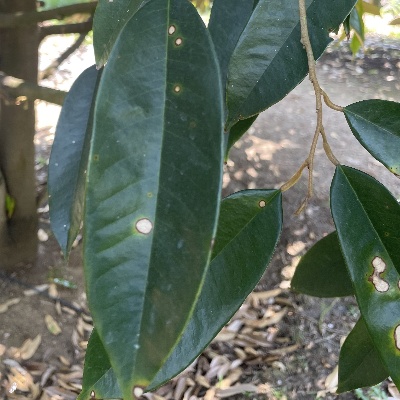
Label: Leaf_Phomopsis